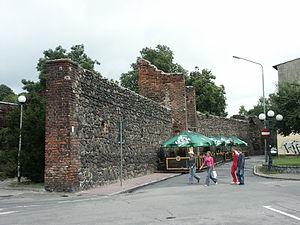
Gorzów Wielkopolski est une ville de Pologne dans la voïvodie de Lubusz et également la plus grande ville de cette dernière. Bâtie au XIᵉ siècle, elle est aujourd'hui un important centre économique. Entre 1257 et 1945 Gorzów Wielkopolski fut connue sous le nom de Landsberg, puis Landsberg an der Warthe.